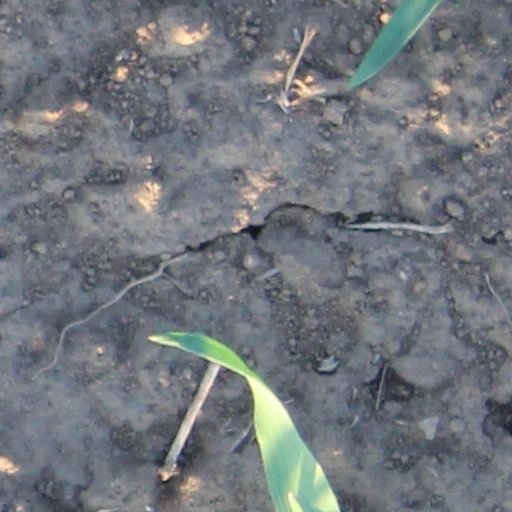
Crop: wheat